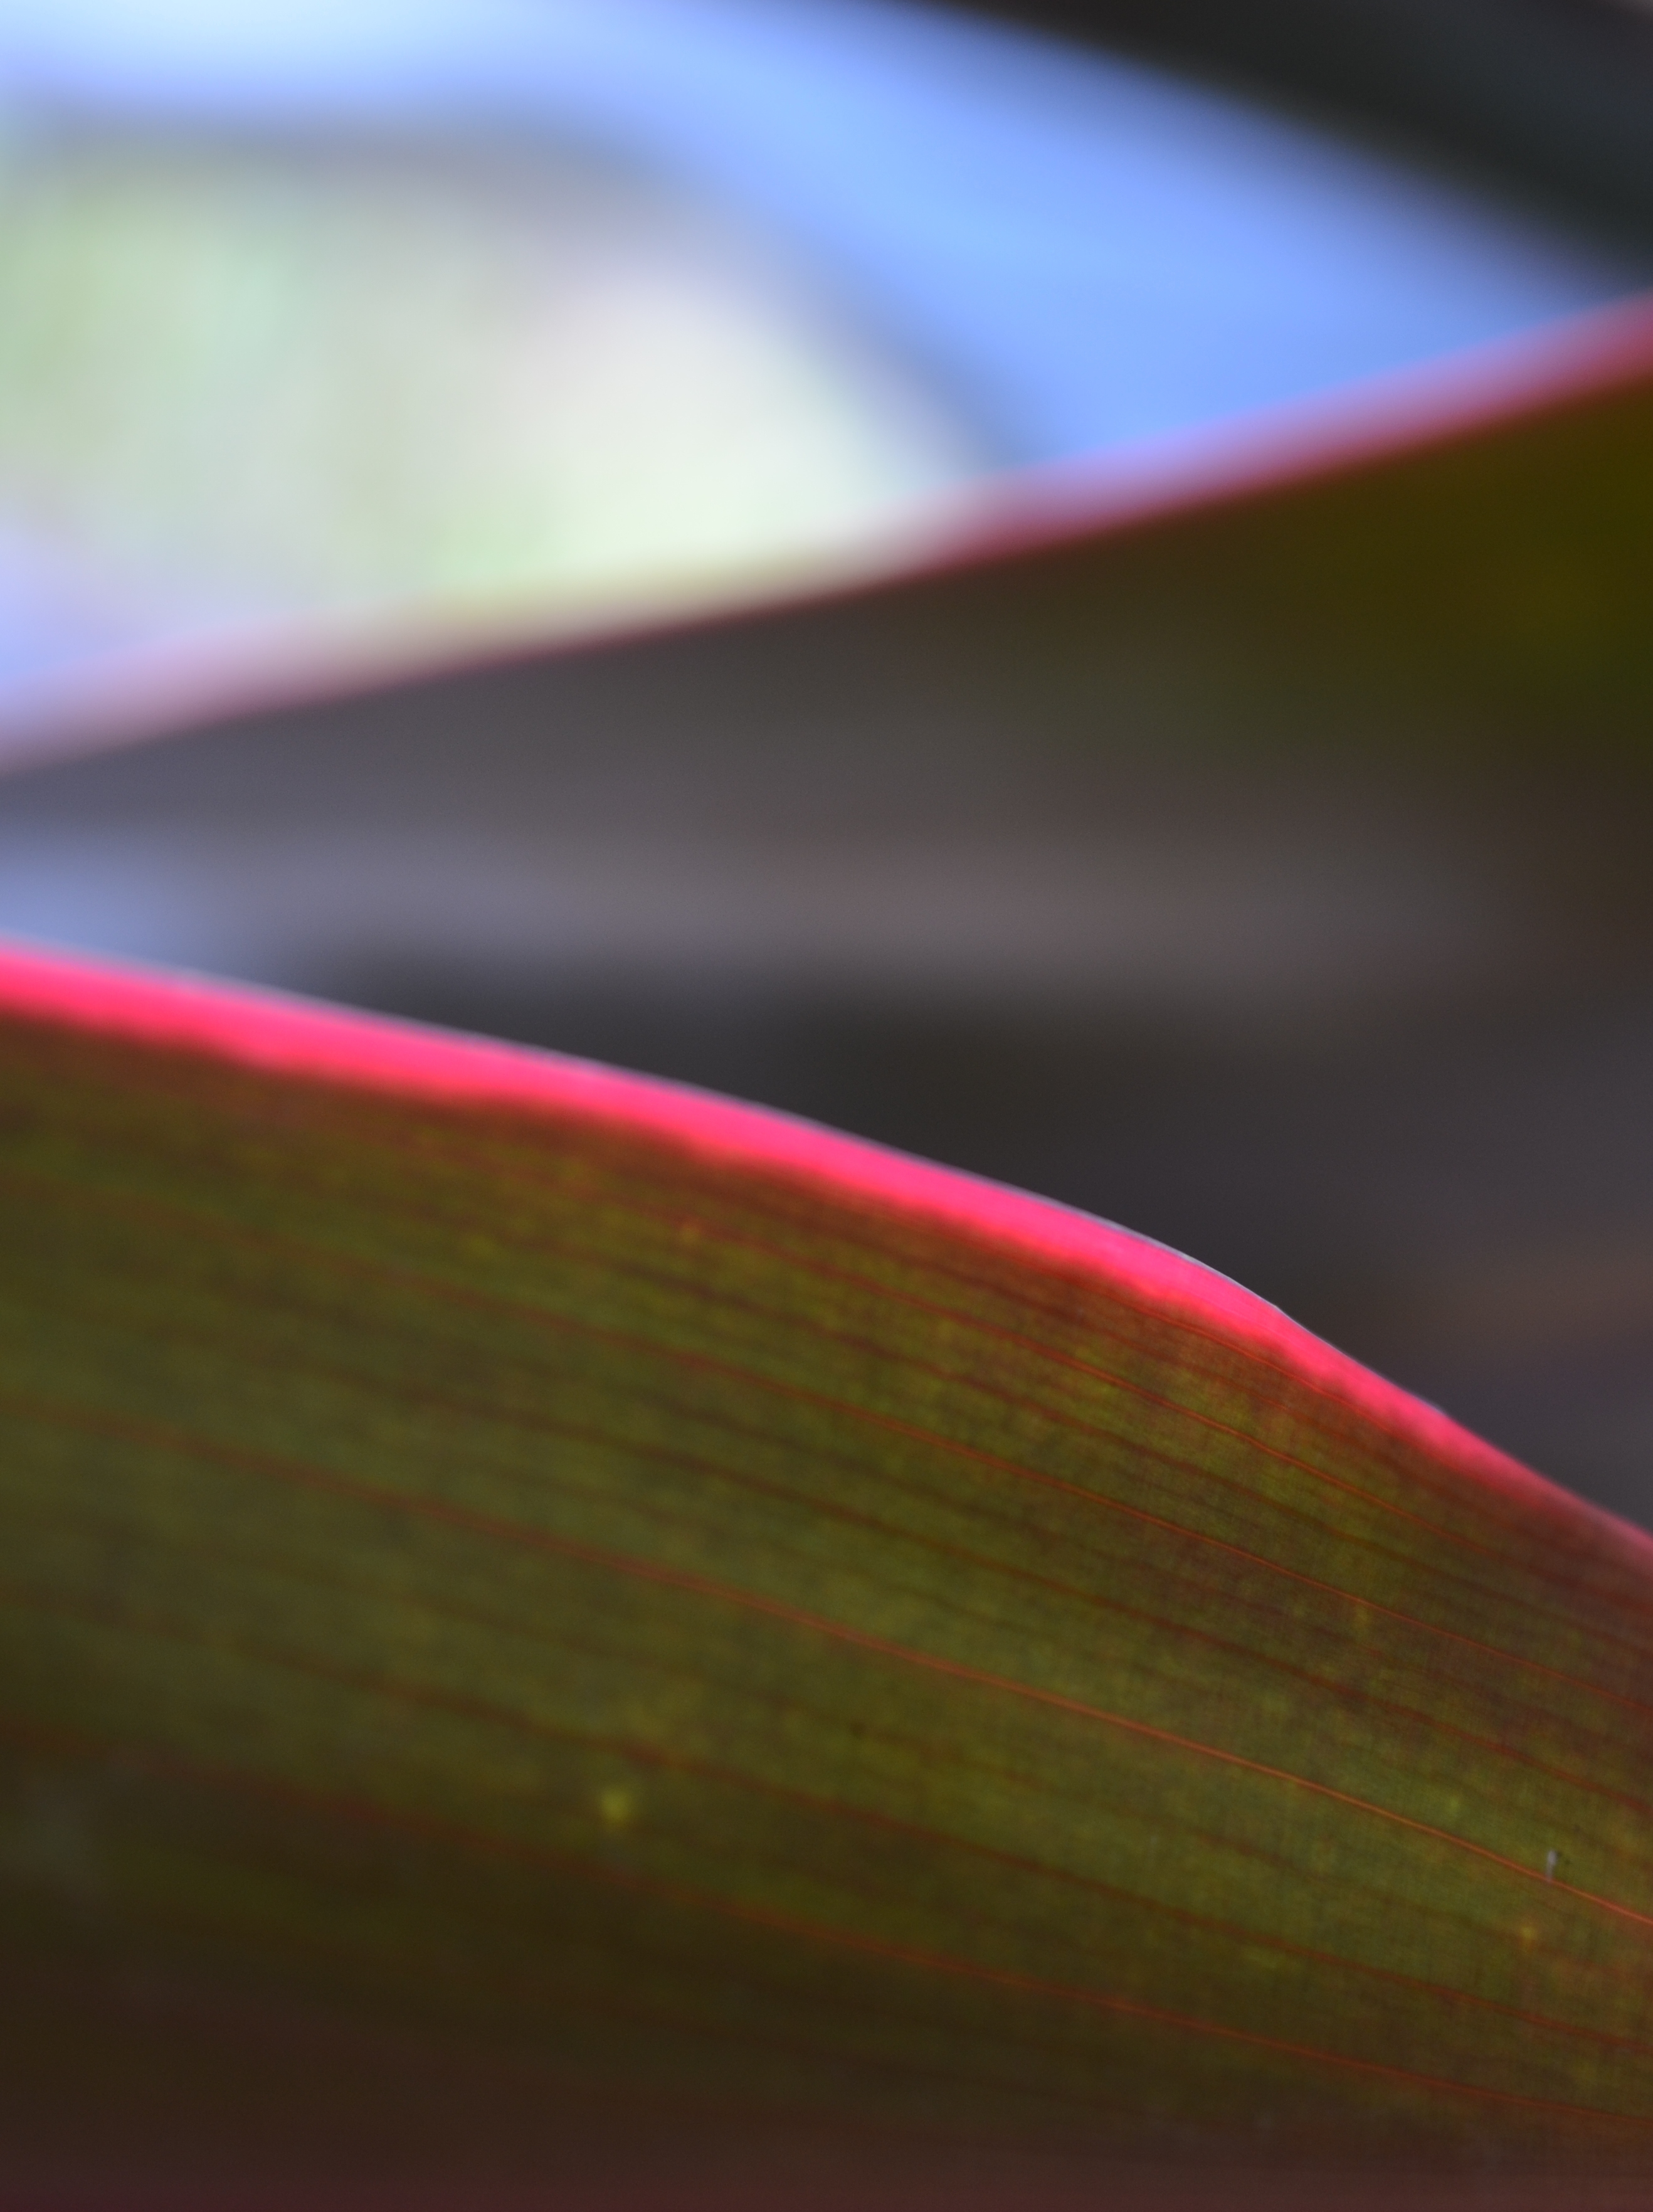
light, photography, sunlight, leaf, flower, petal, line, green, reflection, red, color, macro, yellow, circle, close up, flor, plantas, argentina, misiones, shape, macro photography, atmosphere of earth, computer wallpaper